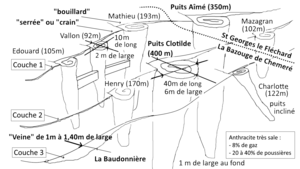
schéma explicatif mais incorrect de la disposition des puits de la Bazouge de Chemeré
Les mines de charbon de La Bazouge-de-Chemeré sont des mines d'anthracite, situées sur les communes de La Bazouge-de-Chémeré et de Saint-Georges-le-Fléchard et faisant partie des mines de la région Pays de la Loire.